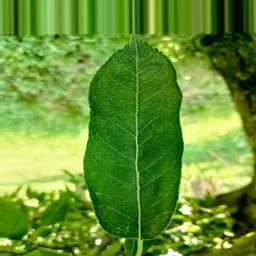
Label: Healthy